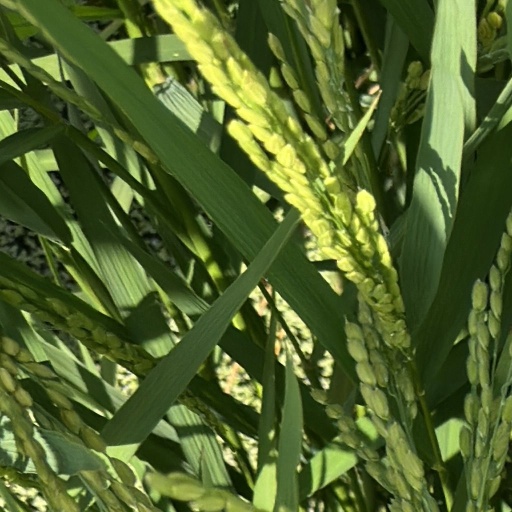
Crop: rice